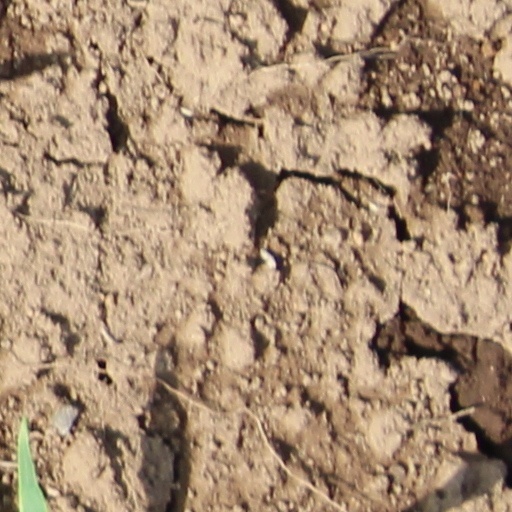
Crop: wheat